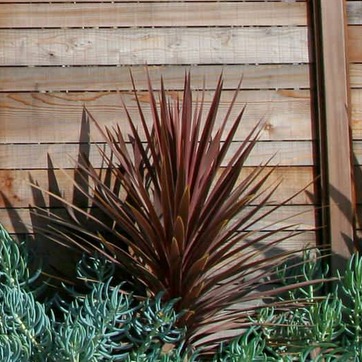
Material: foliage